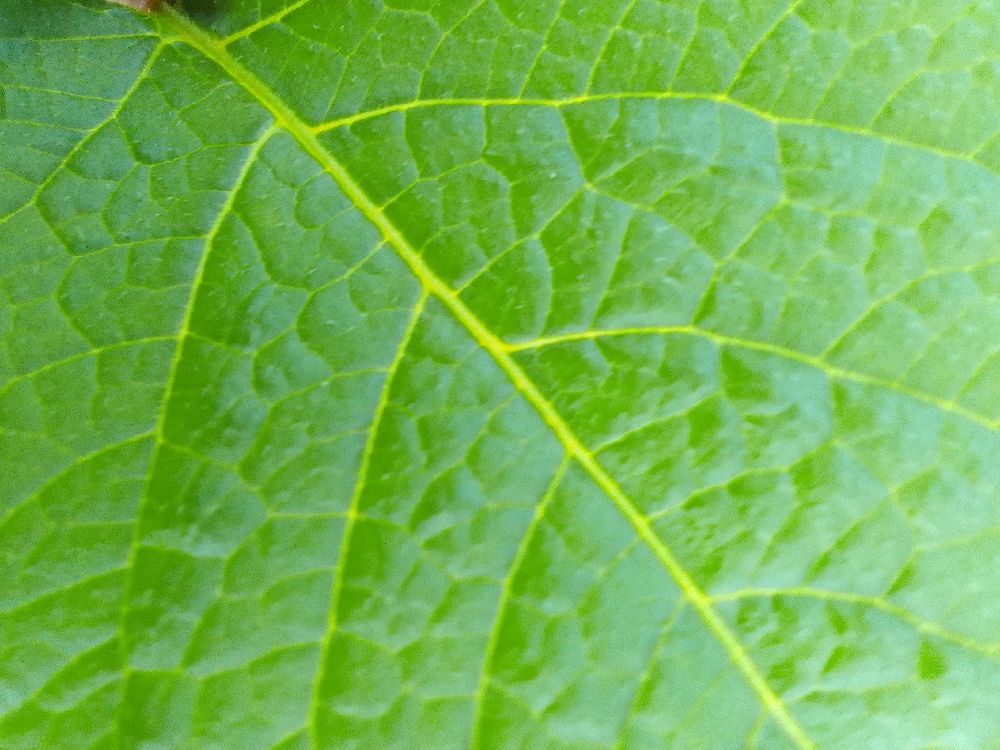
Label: Healthy